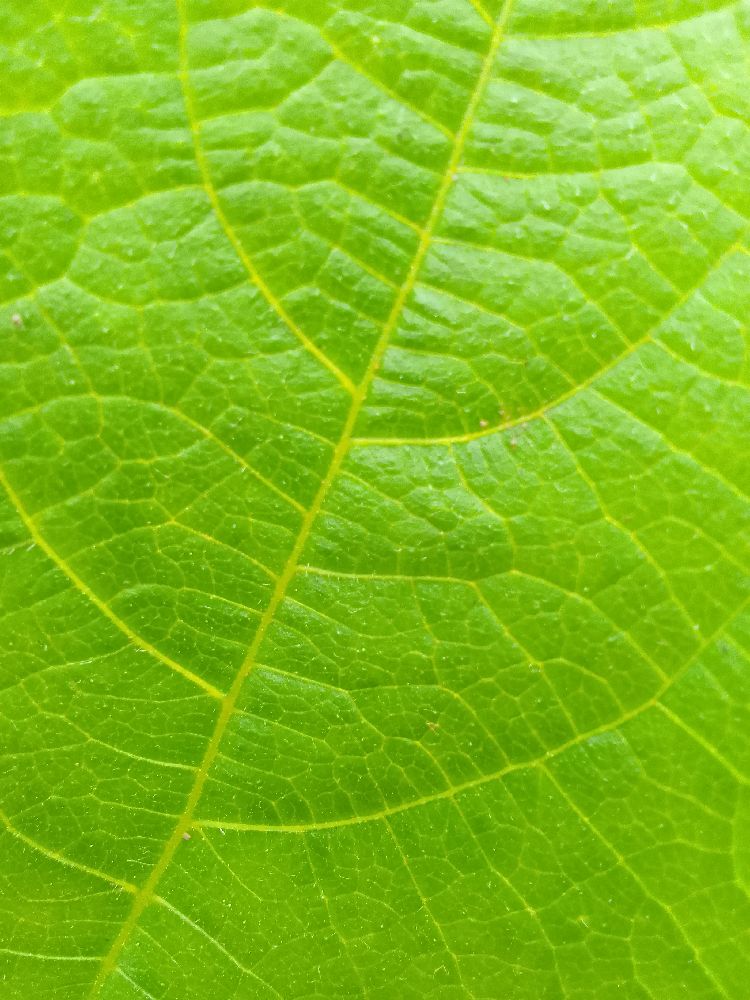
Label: healthy